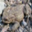
Label: frog